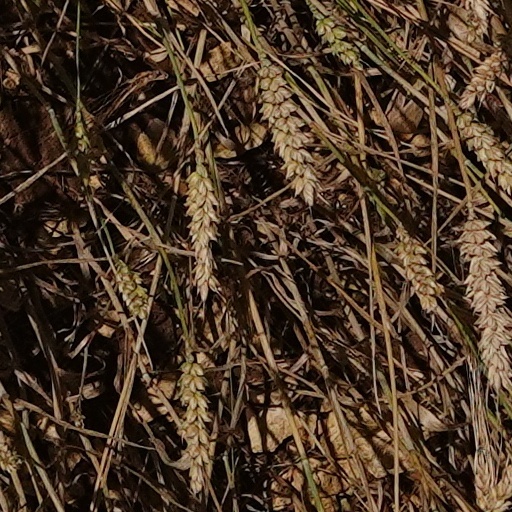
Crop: wheat